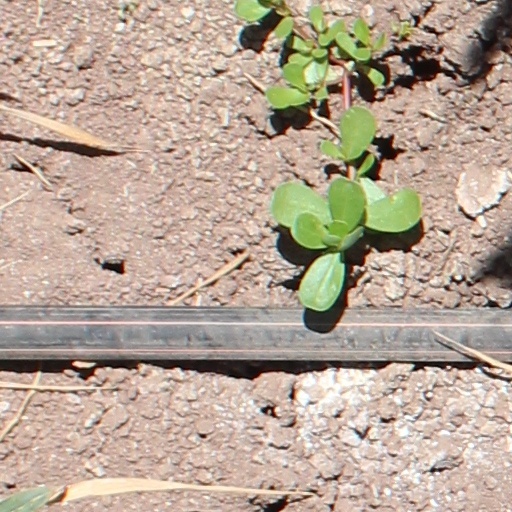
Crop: wheat